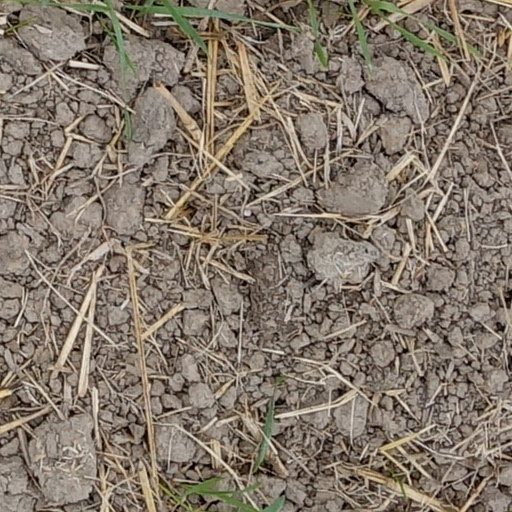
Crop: wheat